Branford College

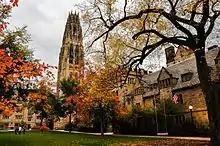
Branford College courtyard with Harkness Tower in the background.

Branford is the sister college of Quincy House at Harvard, Pembroke College at Oxford and Christ's College at Cambridge. It is tradition for Branfordians to host members of Quincy House when Yale hosts Harvard during The Game.